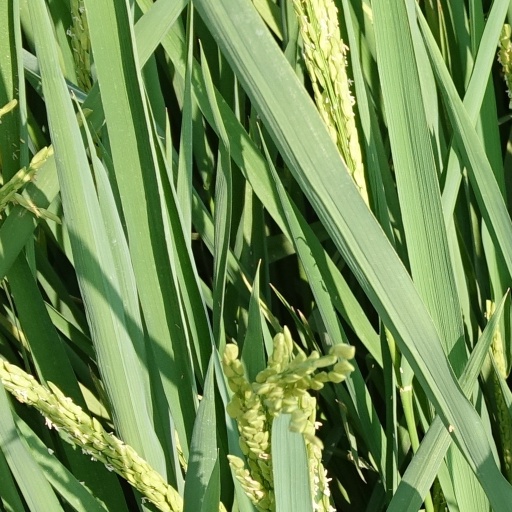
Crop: rice